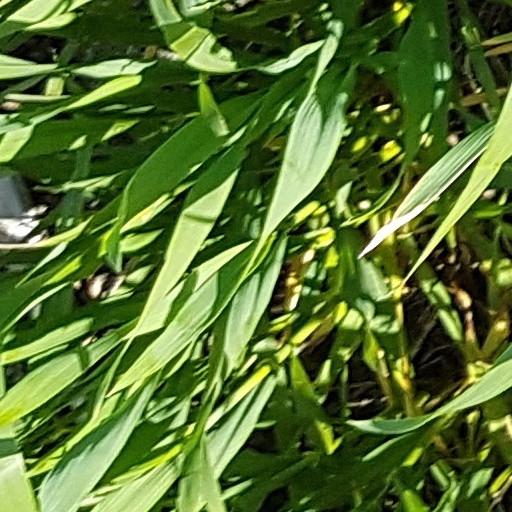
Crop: wheat